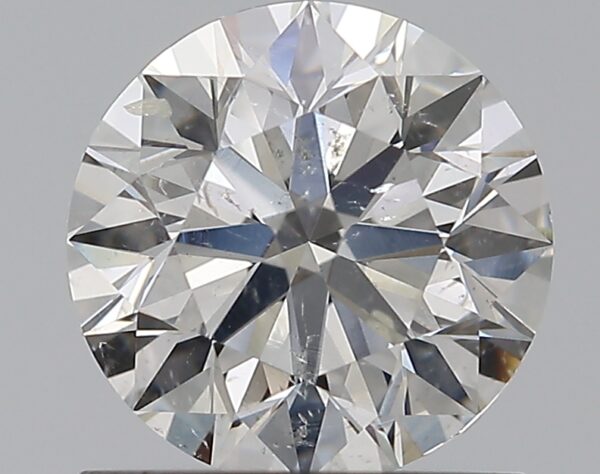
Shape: round
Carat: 1
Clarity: SI2
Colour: G
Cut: EX
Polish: EX
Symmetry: EX
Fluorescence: N
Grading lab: GIA
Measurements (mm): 6.32 x 6.37 x 3.98